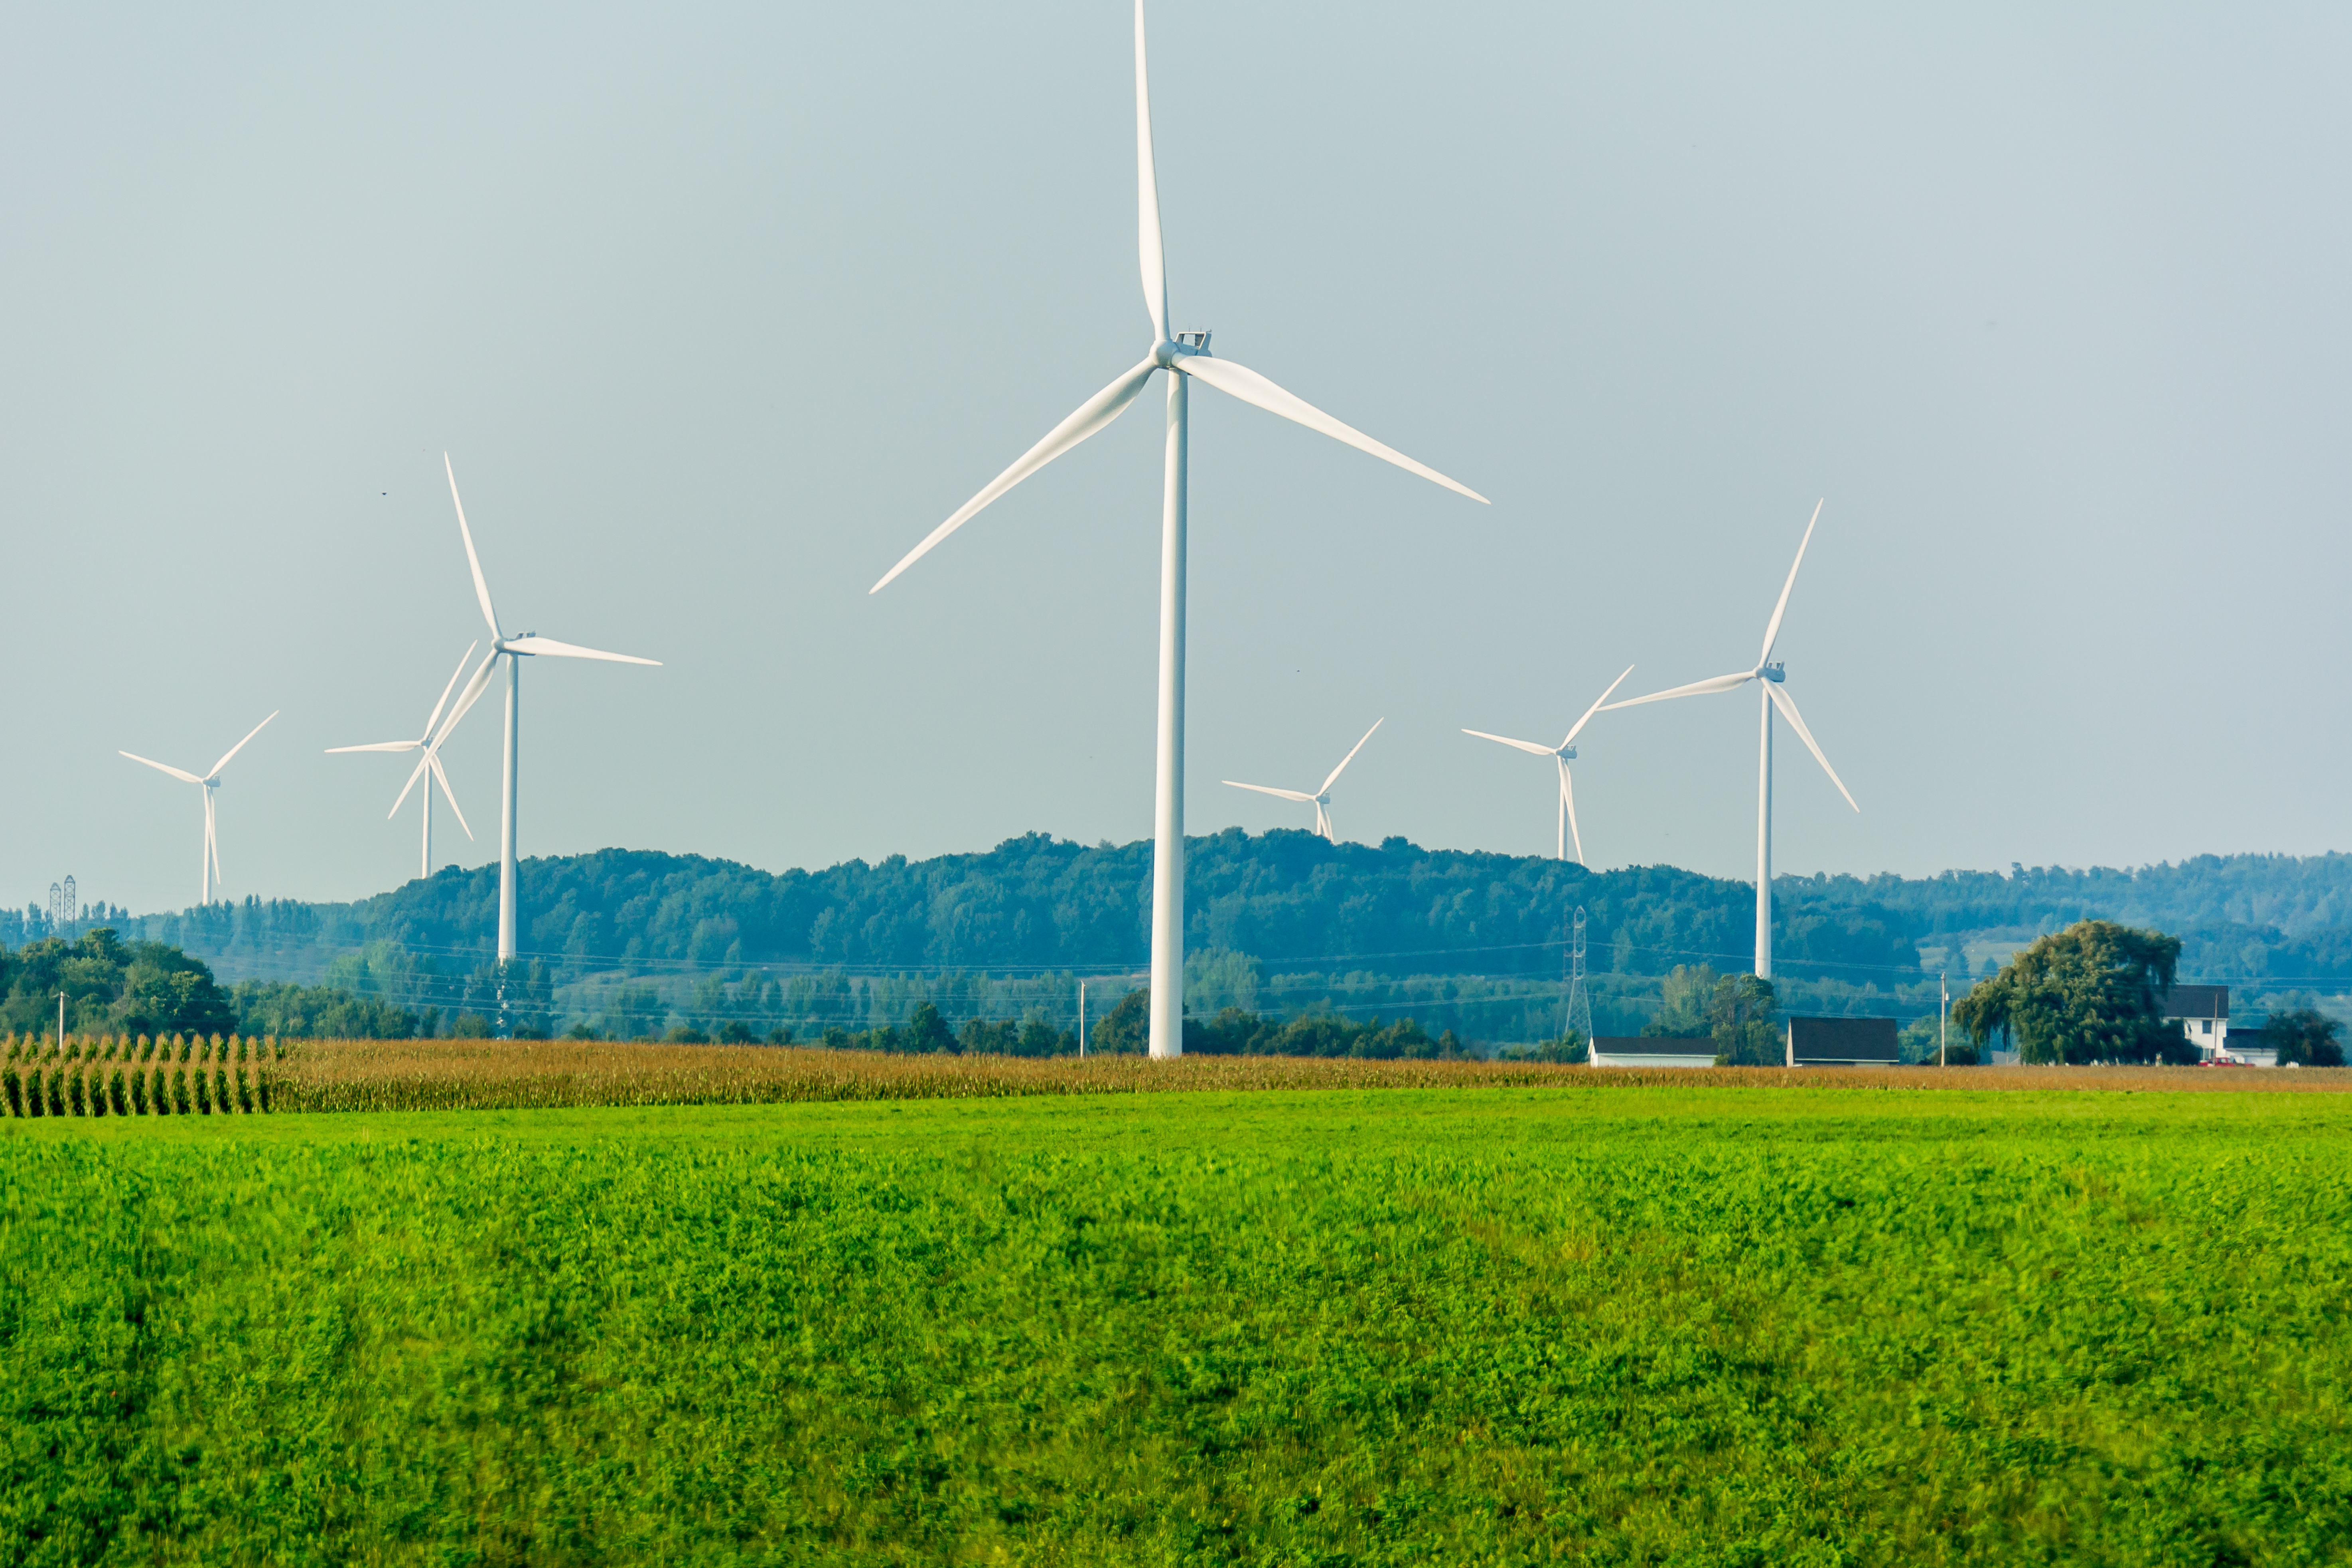
field, prairie, windmill, wind, environment, green, machine, environmental, wind turbine, electricity, plain, energy, green energy, alternative, power, grassland, wind farm, wallpaper, renewable